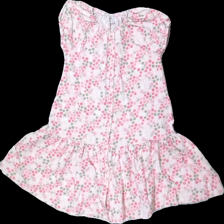
View: front
Type: Dress
Category: Children
Brand: Polarn Och Pyret
Colors: Pink, Green, White
Material: 100% Cotton
Pattern: Floral print
Cut: Loose
Size: 122
Price range: 50-100
Recommended usage: Reuse
Description: floral dress